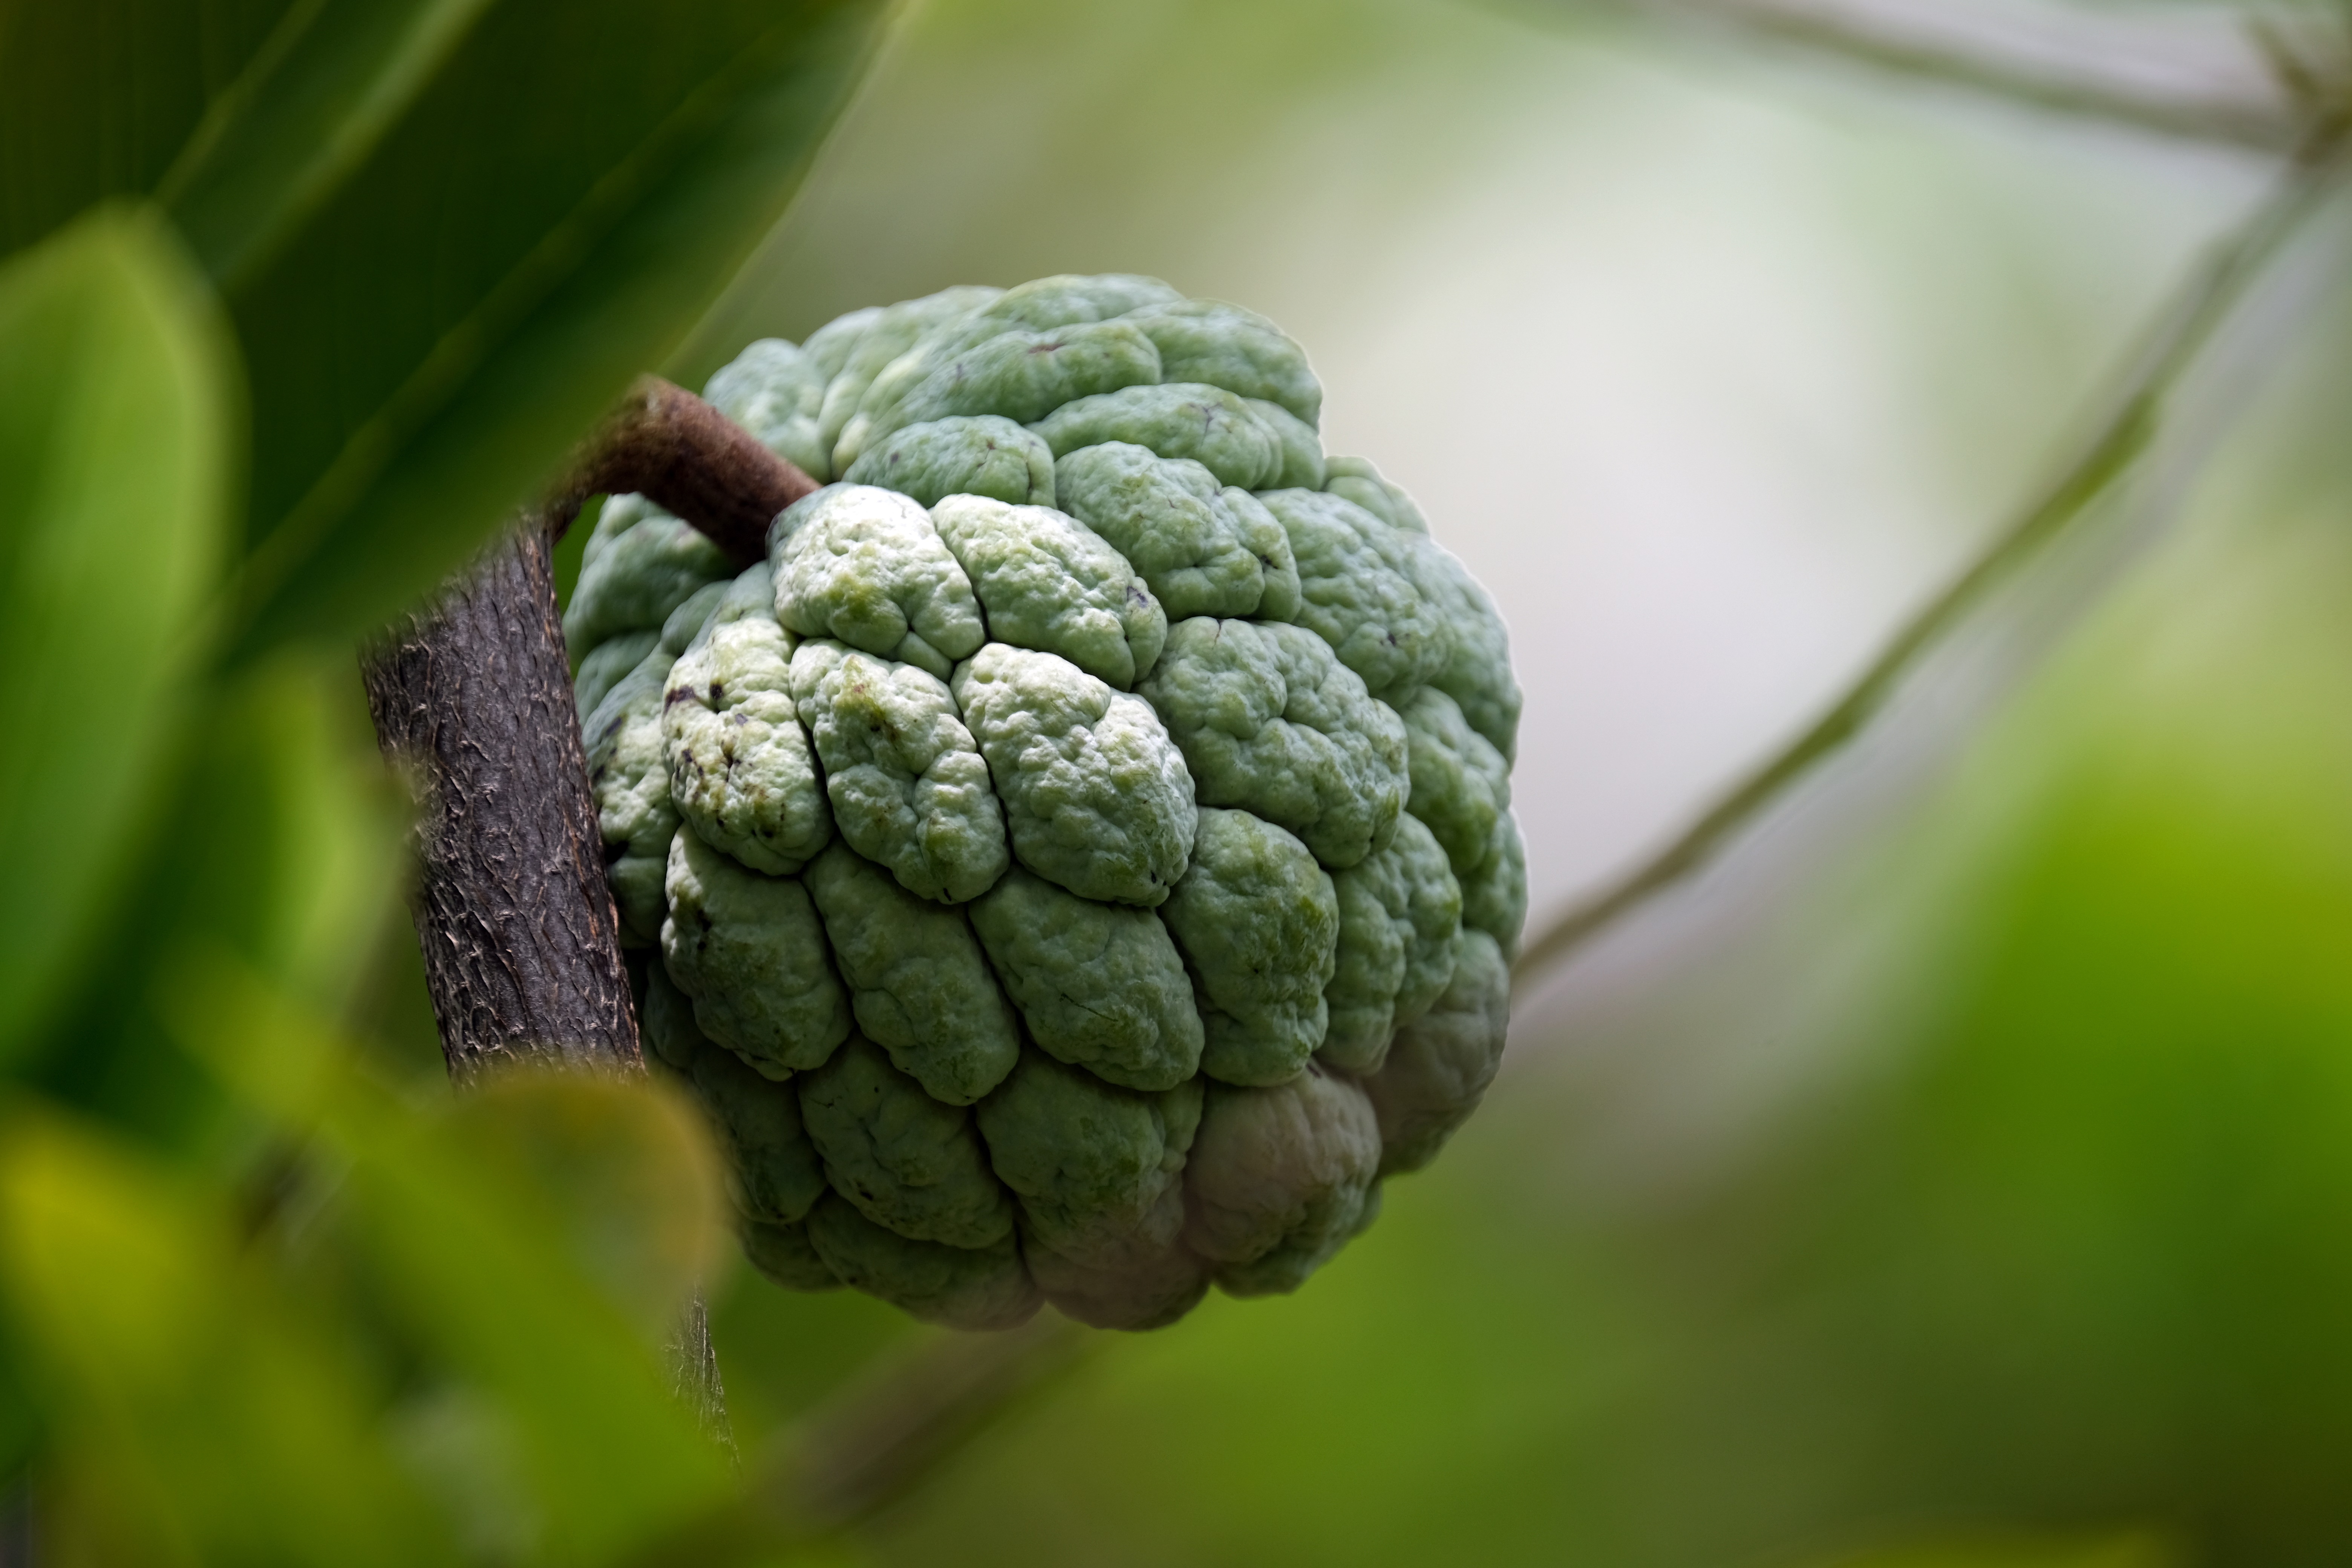
natural, plant, terrestrial plant, natural foods, flowering plant, plant pathology, macro photography, conifer, bud, plant stem, pattern, grass, perennial plant, tree, pine family, nettle family, mulberry family